Æ

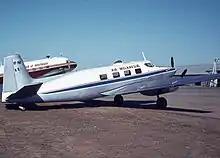
Vanuatu's domestic airline operated under the name Air Melanesiæ in the 1970s.

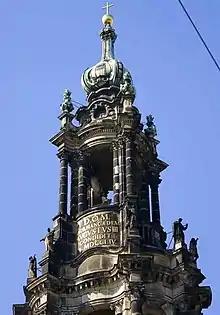
Æ on the Katholische Hofkirche in Dresden (at the beginning of "ÆDEM")

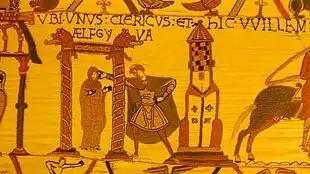
The name "Ælfgyva", on the Bayeux Tapestry

In English, use of the ligature varies between different places and contexts, but it is fairly rare. In modern typography, if technological limitations make the use of "æ" difficult (such as in use of typewriters, telegraphs, or ASCII), the digraph "ae" is often used instead.